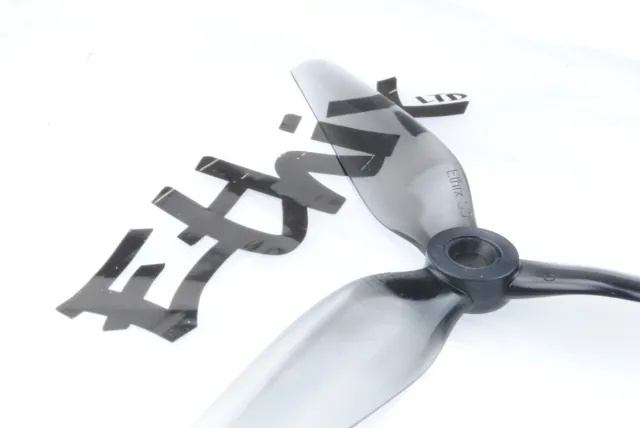
Ethix S5 Light Grey (2CW+2CCW)-Poly Carbonate
Propeller Diameter: 5 inch Pitch : 4 Blades : 3 Material : Poly Carbonate Weight :3.7g Hub Diameter :12.8mm Hub Thickness:6mm Shaft :5mm Adaptor Rings : NO Includes 2 x CW Ethix S5 propeller 2 x CCW Ethix S5 propeller
Brand: ethix
Category: Sporting Goods > Outdoor Recreation > Kite Buggying > Kite Buggy Accessories > Kite Buggy Wind Sails